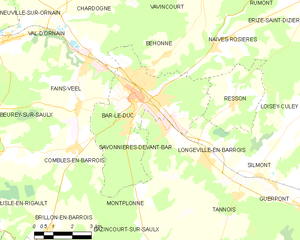
Bar-le-Duc
Kort over kommunen
Kort over kommunen
Bar-le-Duc er en by i det nordøstlige Frankrig. Den er hovedstad i departementet Meuse i regionen Lorraine.